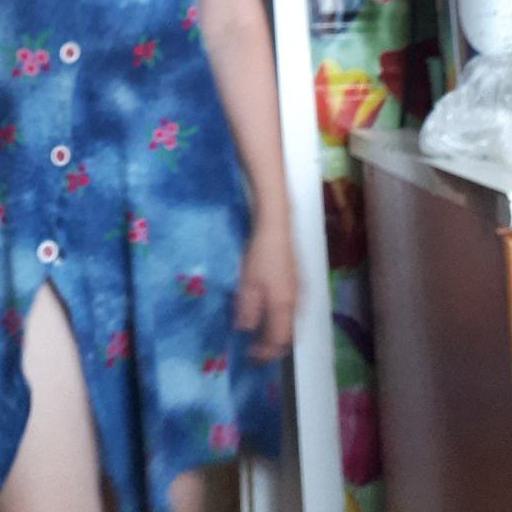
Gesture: no_gesture